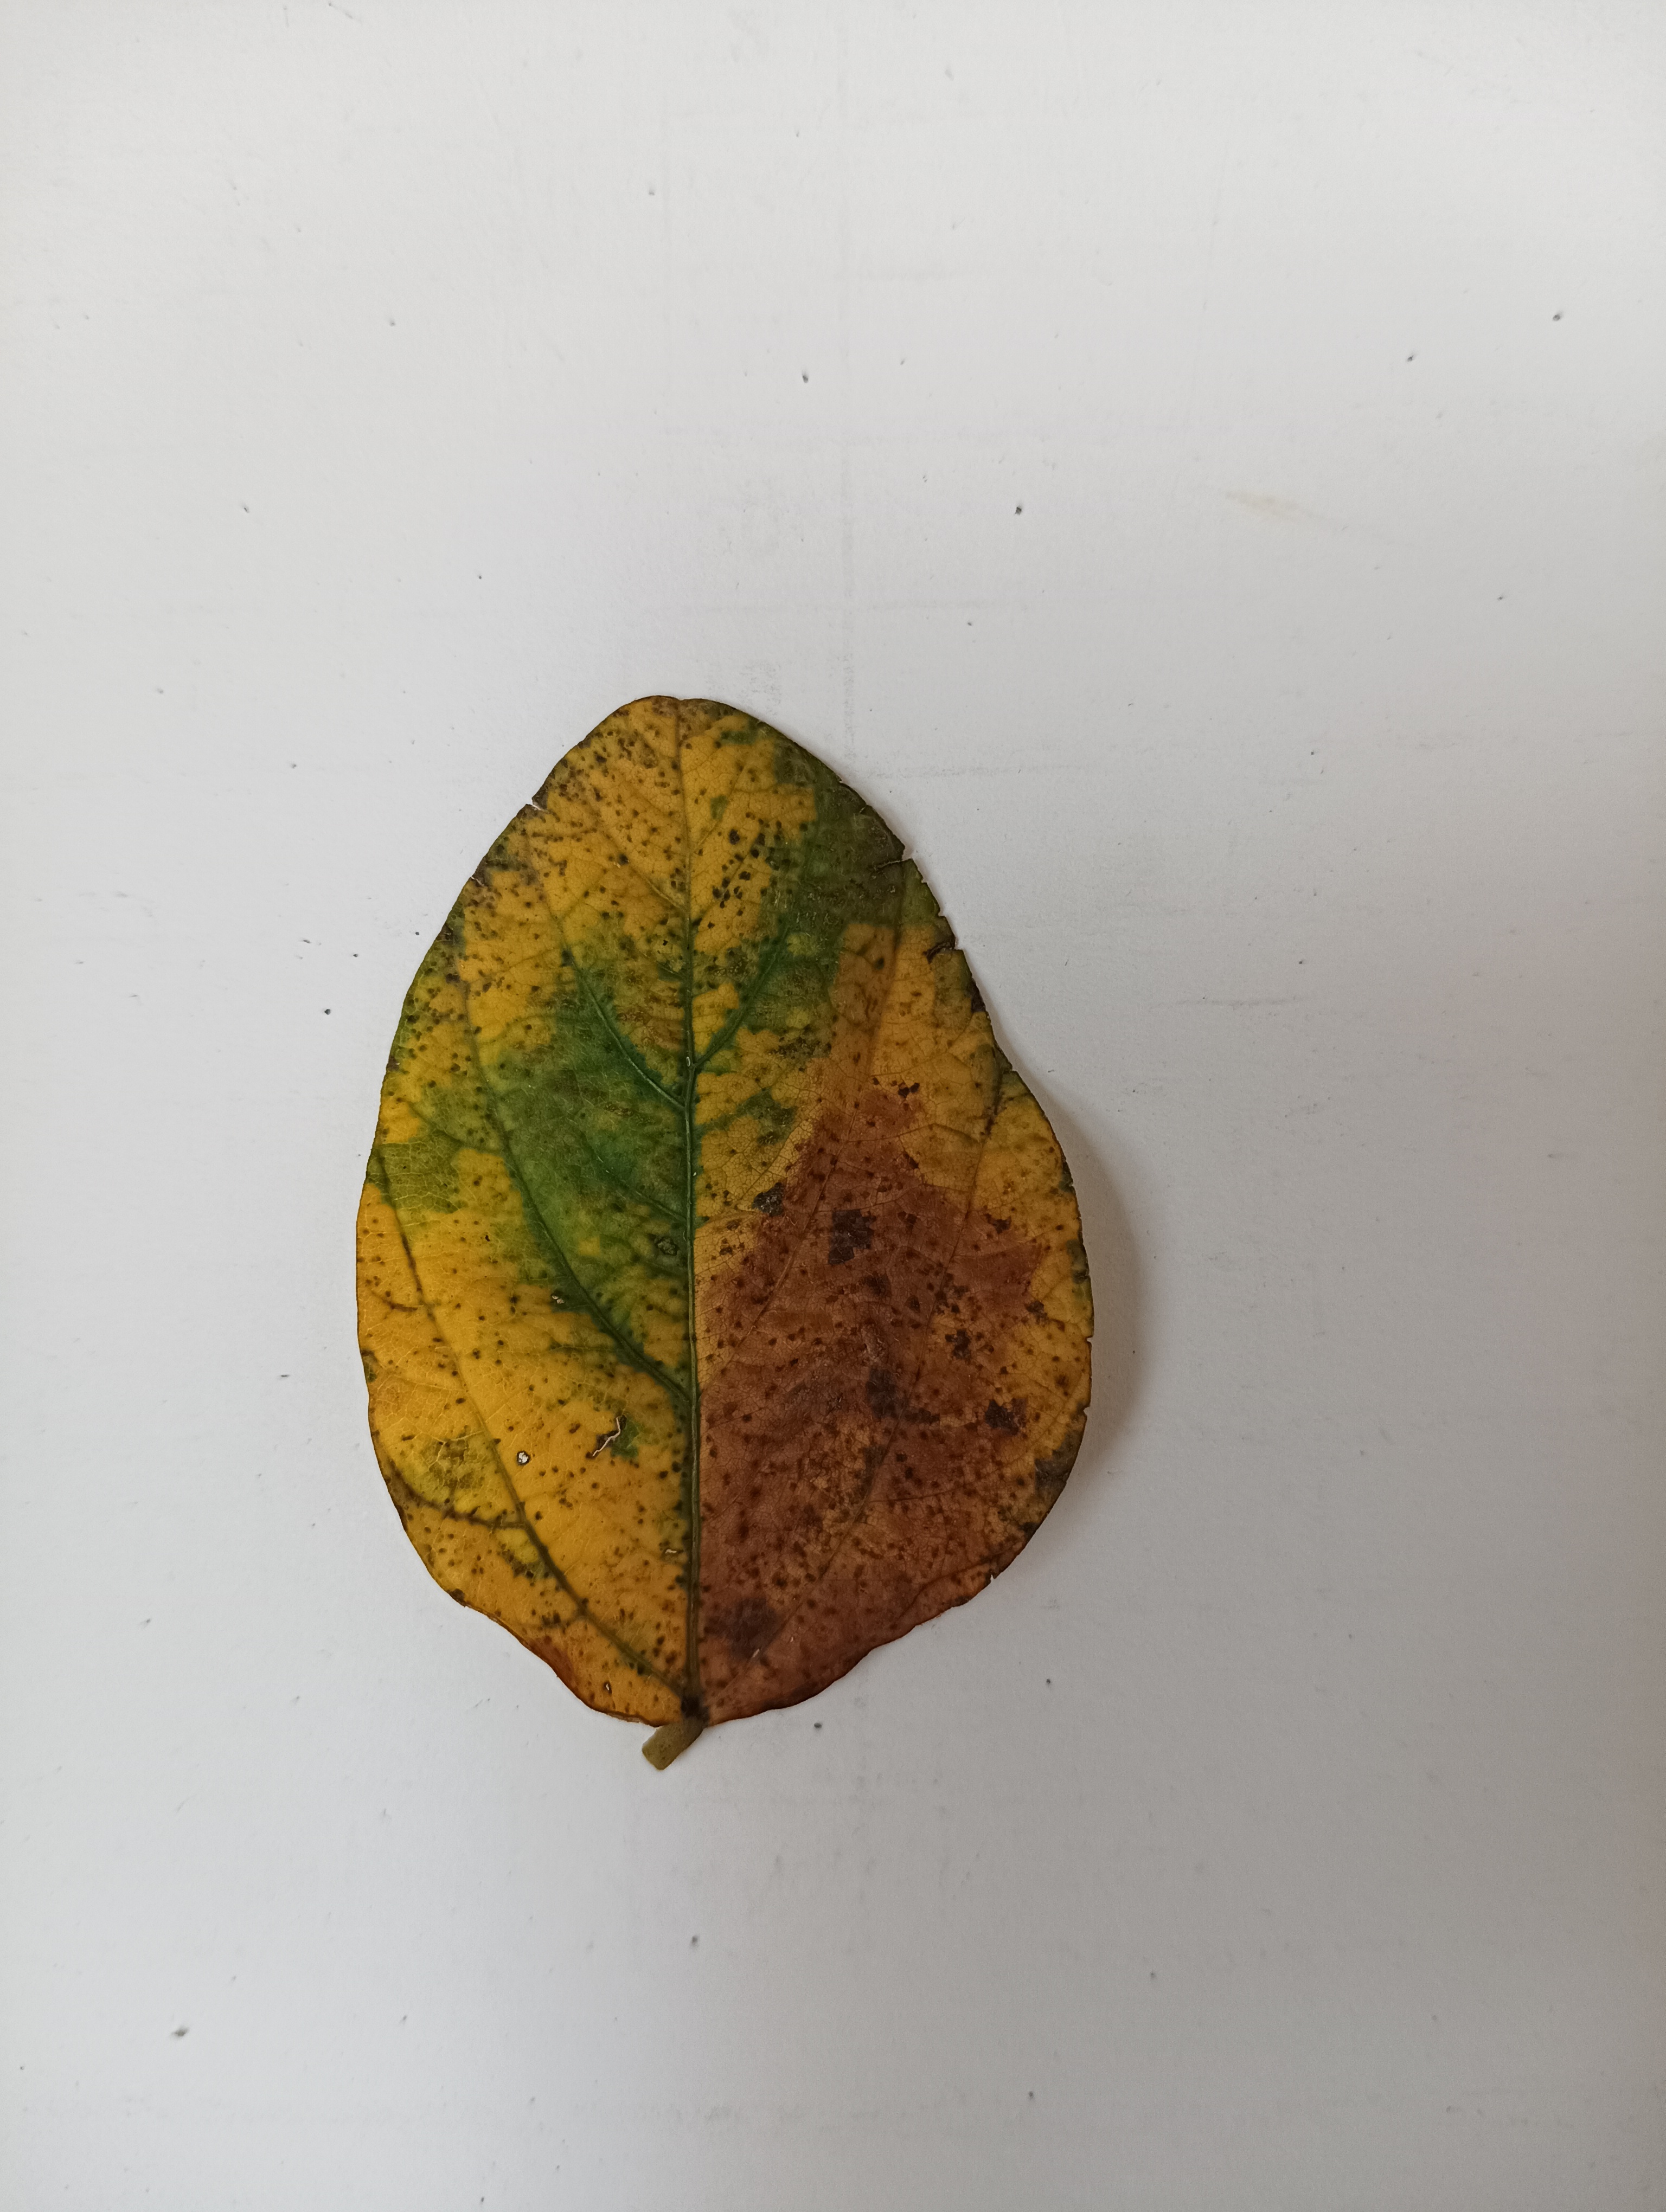
Label: Vein Necrosis